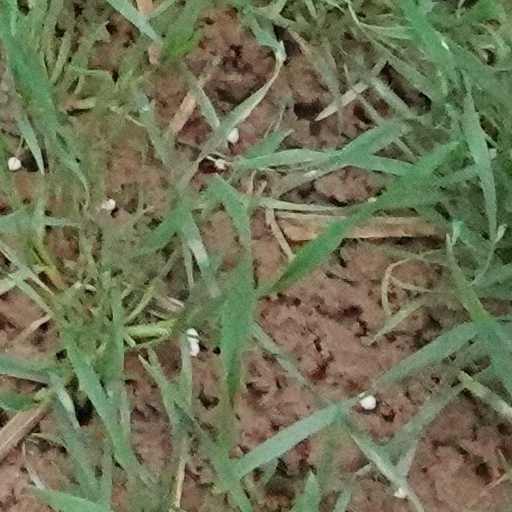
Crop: wheat